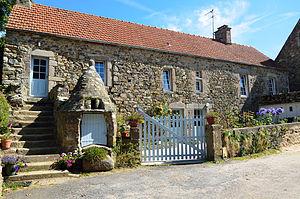
Maison au Puits, à Gréville-Hague, Manche, Basse-Normandie, France This building is inscrit au titre des Monuments Historiques. It is indexed in the Base Mérimée, a database of architectural heritage maintained by the French Ministry of Culture,
Cet article recense les monuments historiques situés dans l'arrondissement de Cherbourg, dans le département de la Manche.
Gréville-Hague, est une ancienne commune française du département de la Manche, dans la région Normandie, peuplée de 703 habitants.